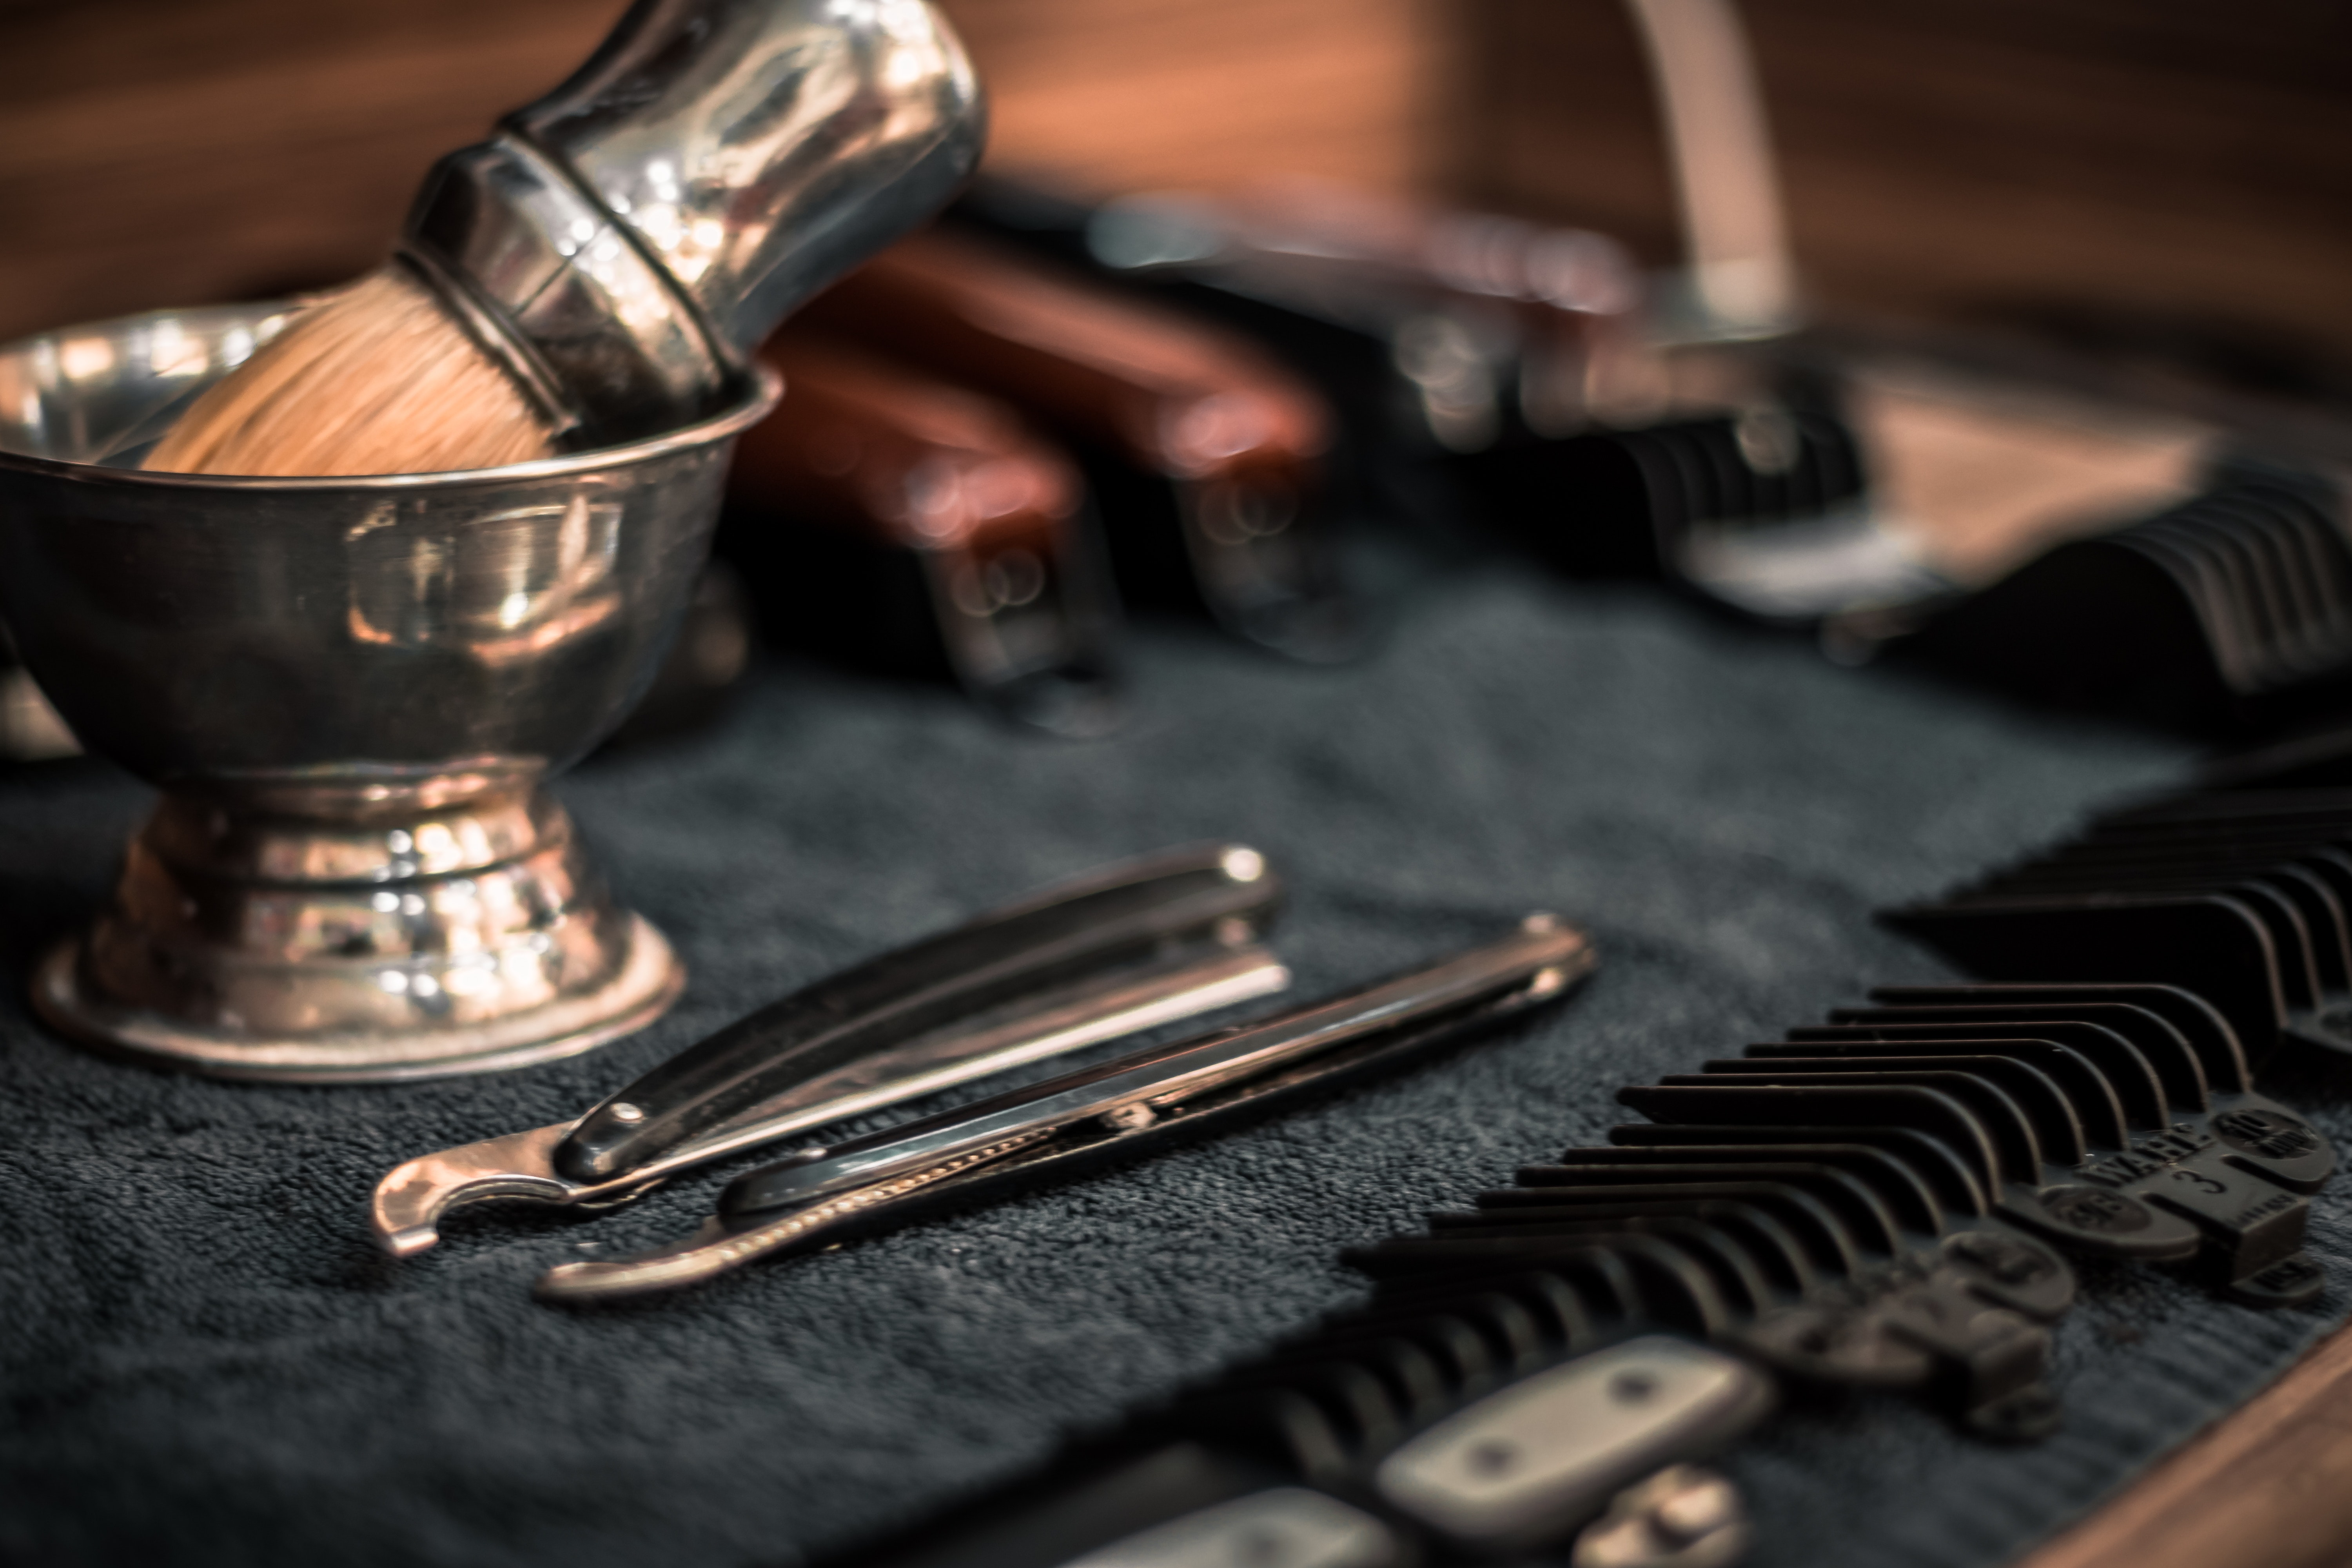
metal, photography, still life photography